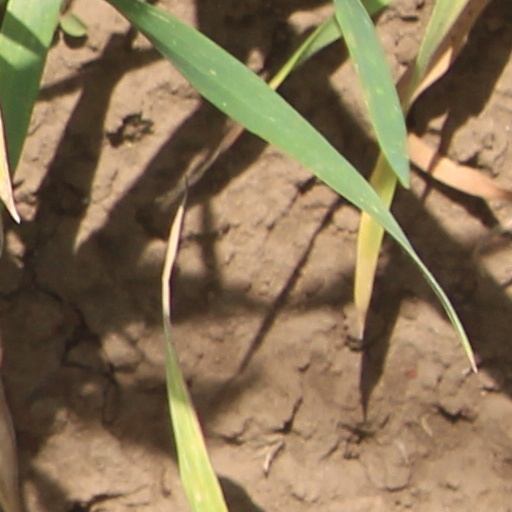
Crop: wheat